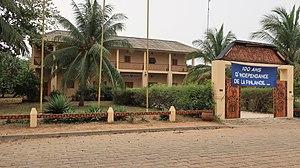
La Villa Karo est un centre culturel et une résidence d'artistes finno-africain. Elle est située dans la petite ville côtier de Grand-Popo, au Bénin. Son principal objectif est de créer un pont entre les artistes et les acteurs culturels finlandais et africains. Son but est d'offrir aux artistes finlandais, chercheurs, enseignants et autres professionnels des domaines culturel et social, la possibilité de résider en Afrique. Il encourage et invite aussi les professionnels de la culture africains à se rendre en Finlande.